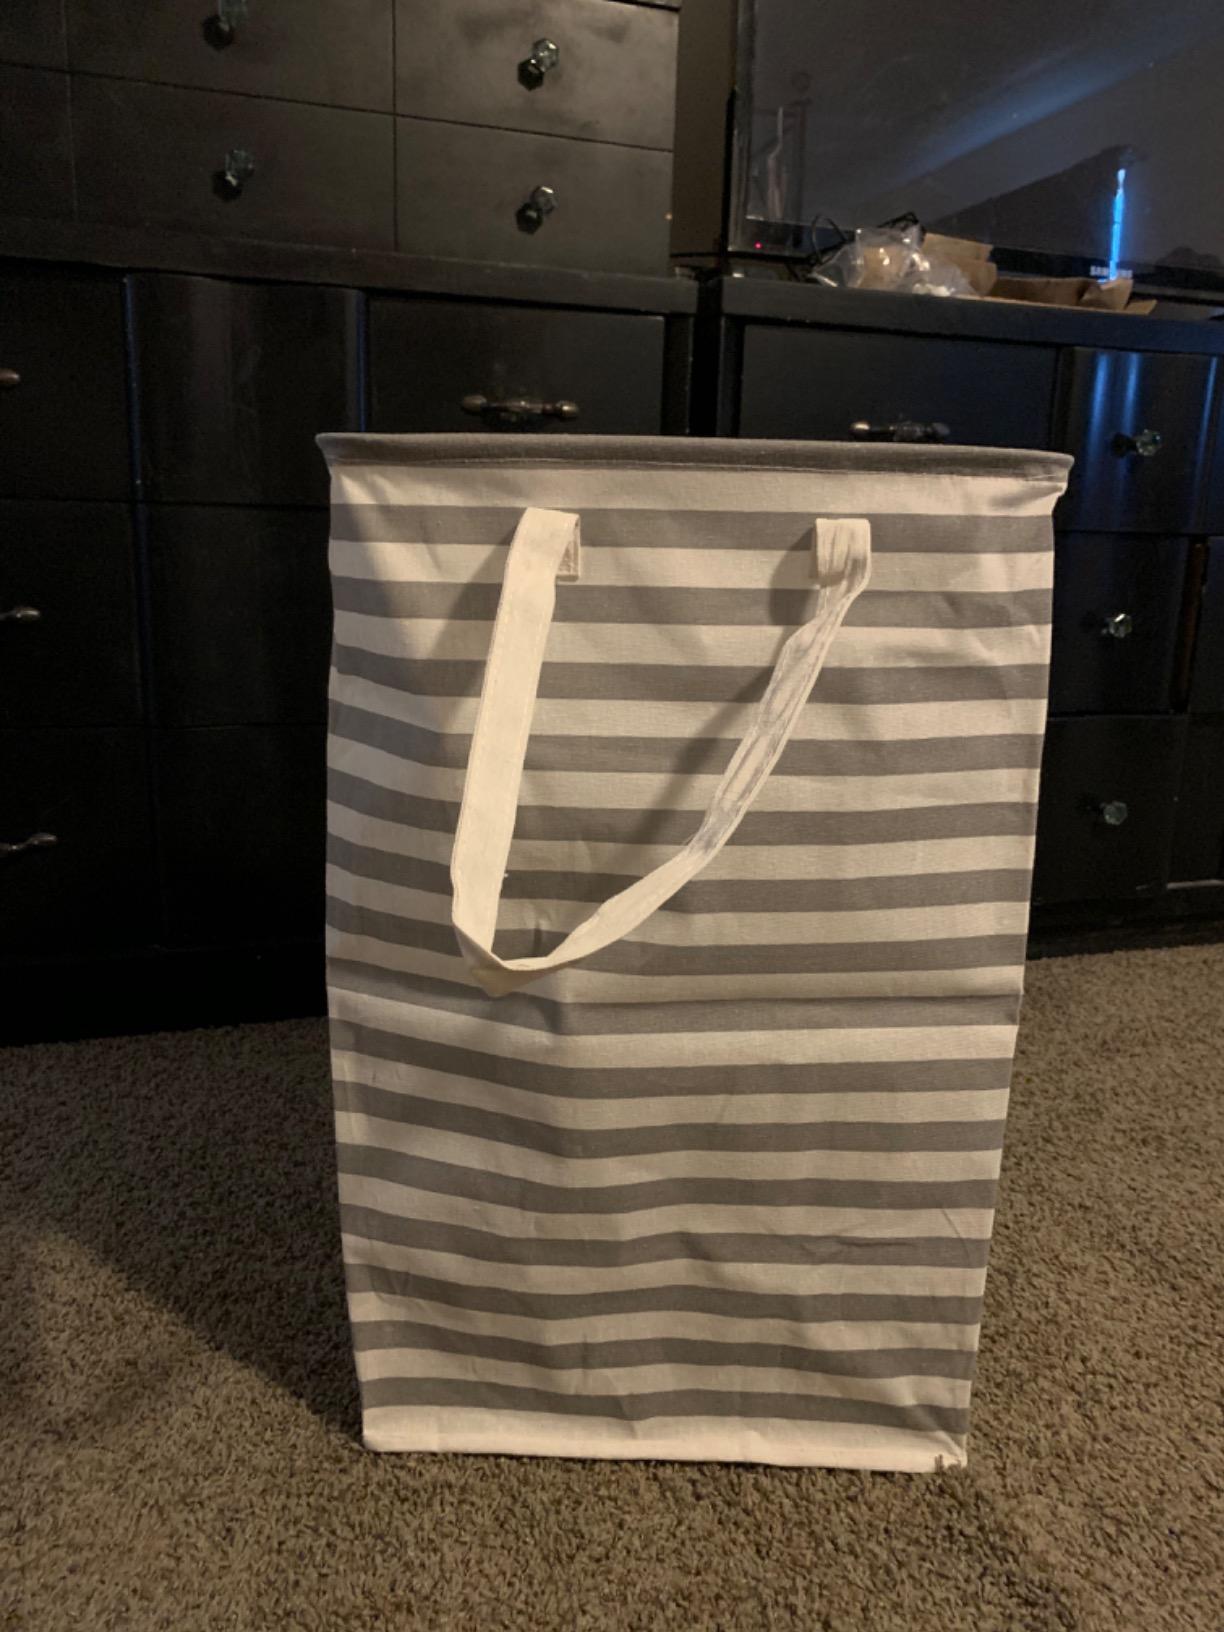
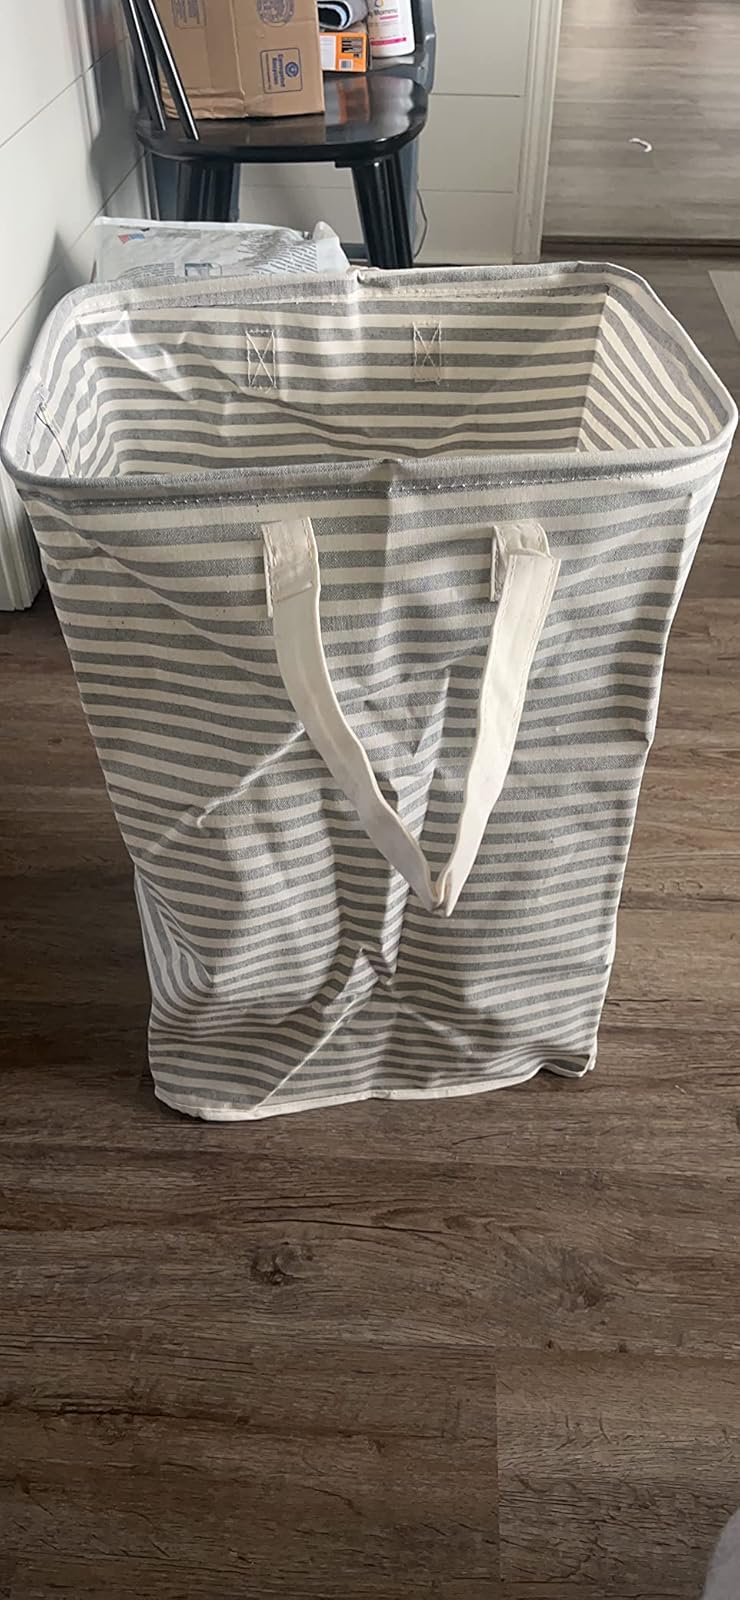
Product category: items_hamper
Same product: no